Bundesautobahn 39

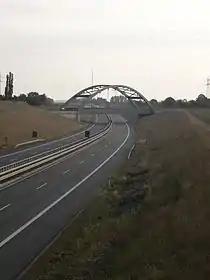
Railway bridge on the A 39 close to the village of Schandelah

The A 39 begins north of Wolfsburg and ends at the A 7 close to Salzgitter. It crosses the A 2 south of Wolfsburg close to Königslutter.